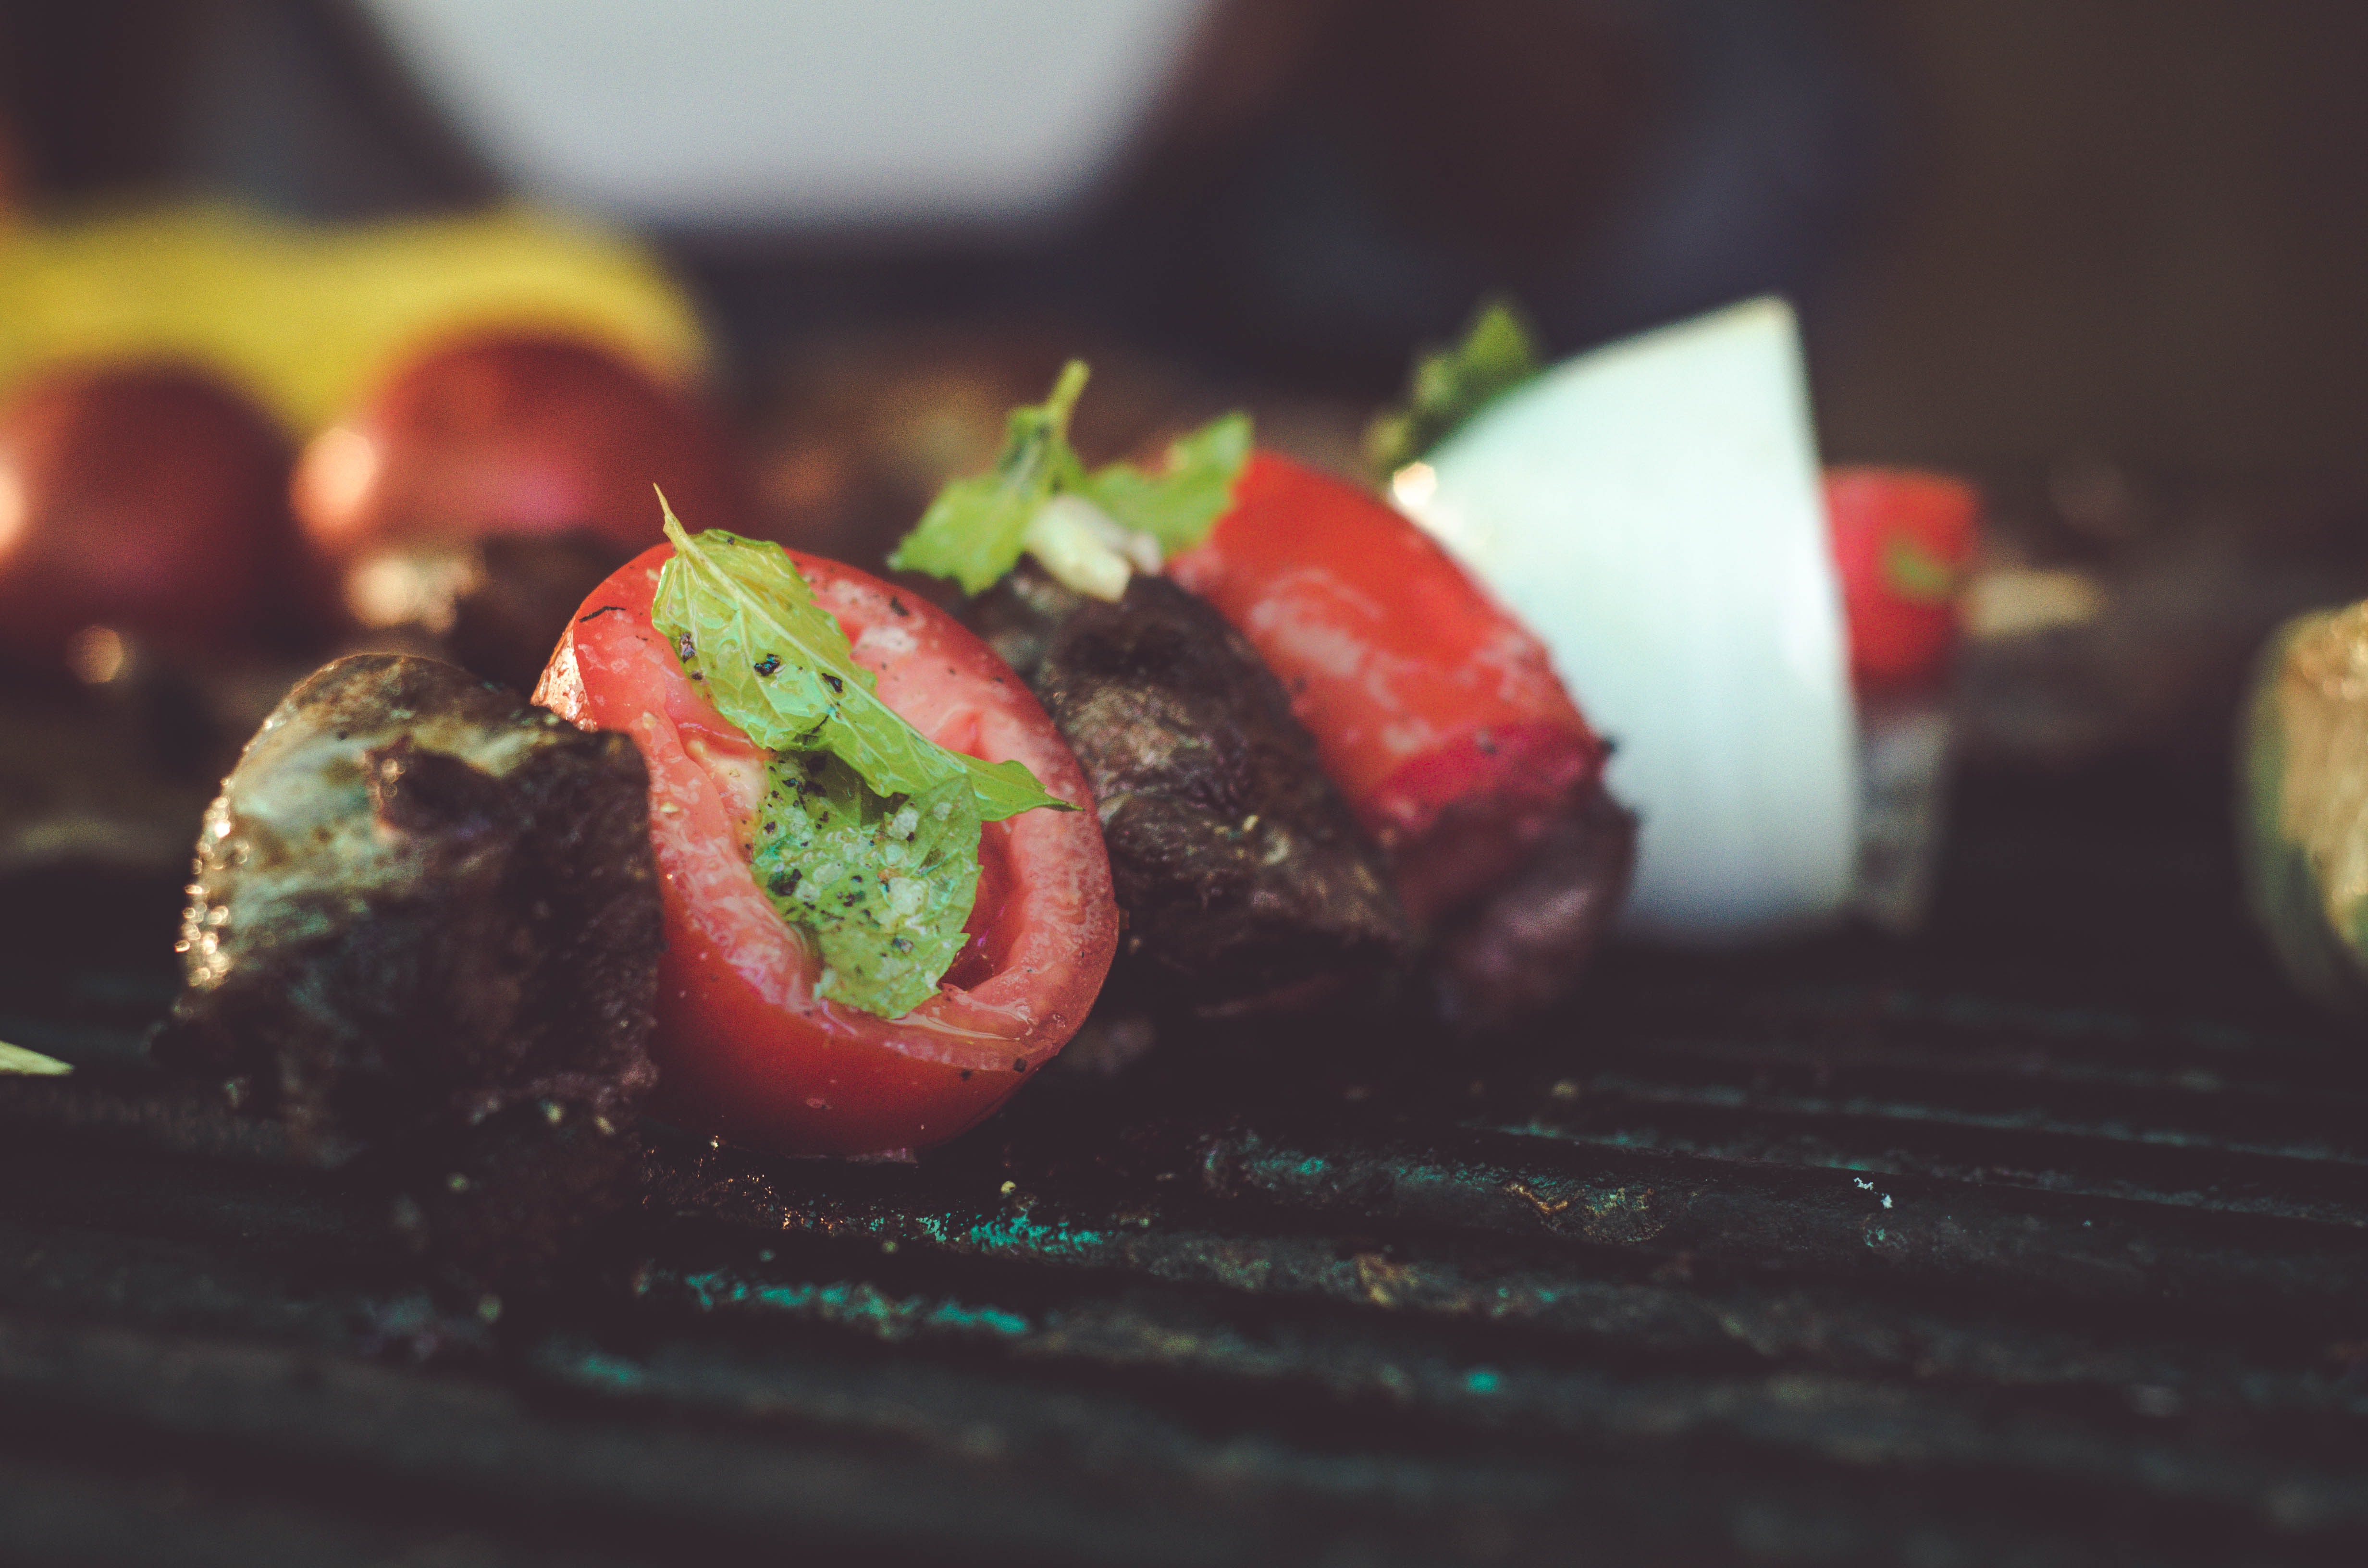
food, dish, cuisine, ingredient, la carte food, recipe, produce, garnish, meat, appetizer, venison